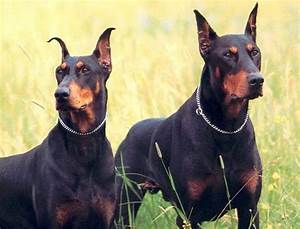
Label: dog